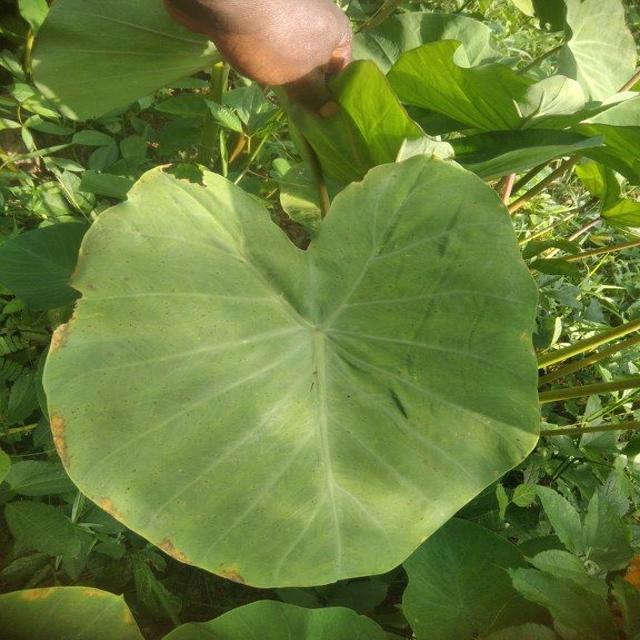
Label: Early_Blight